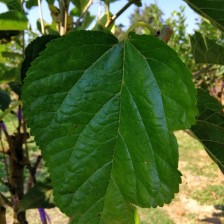
Variety: BlackOodTurkey